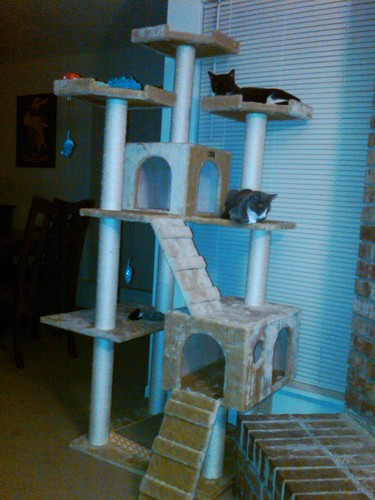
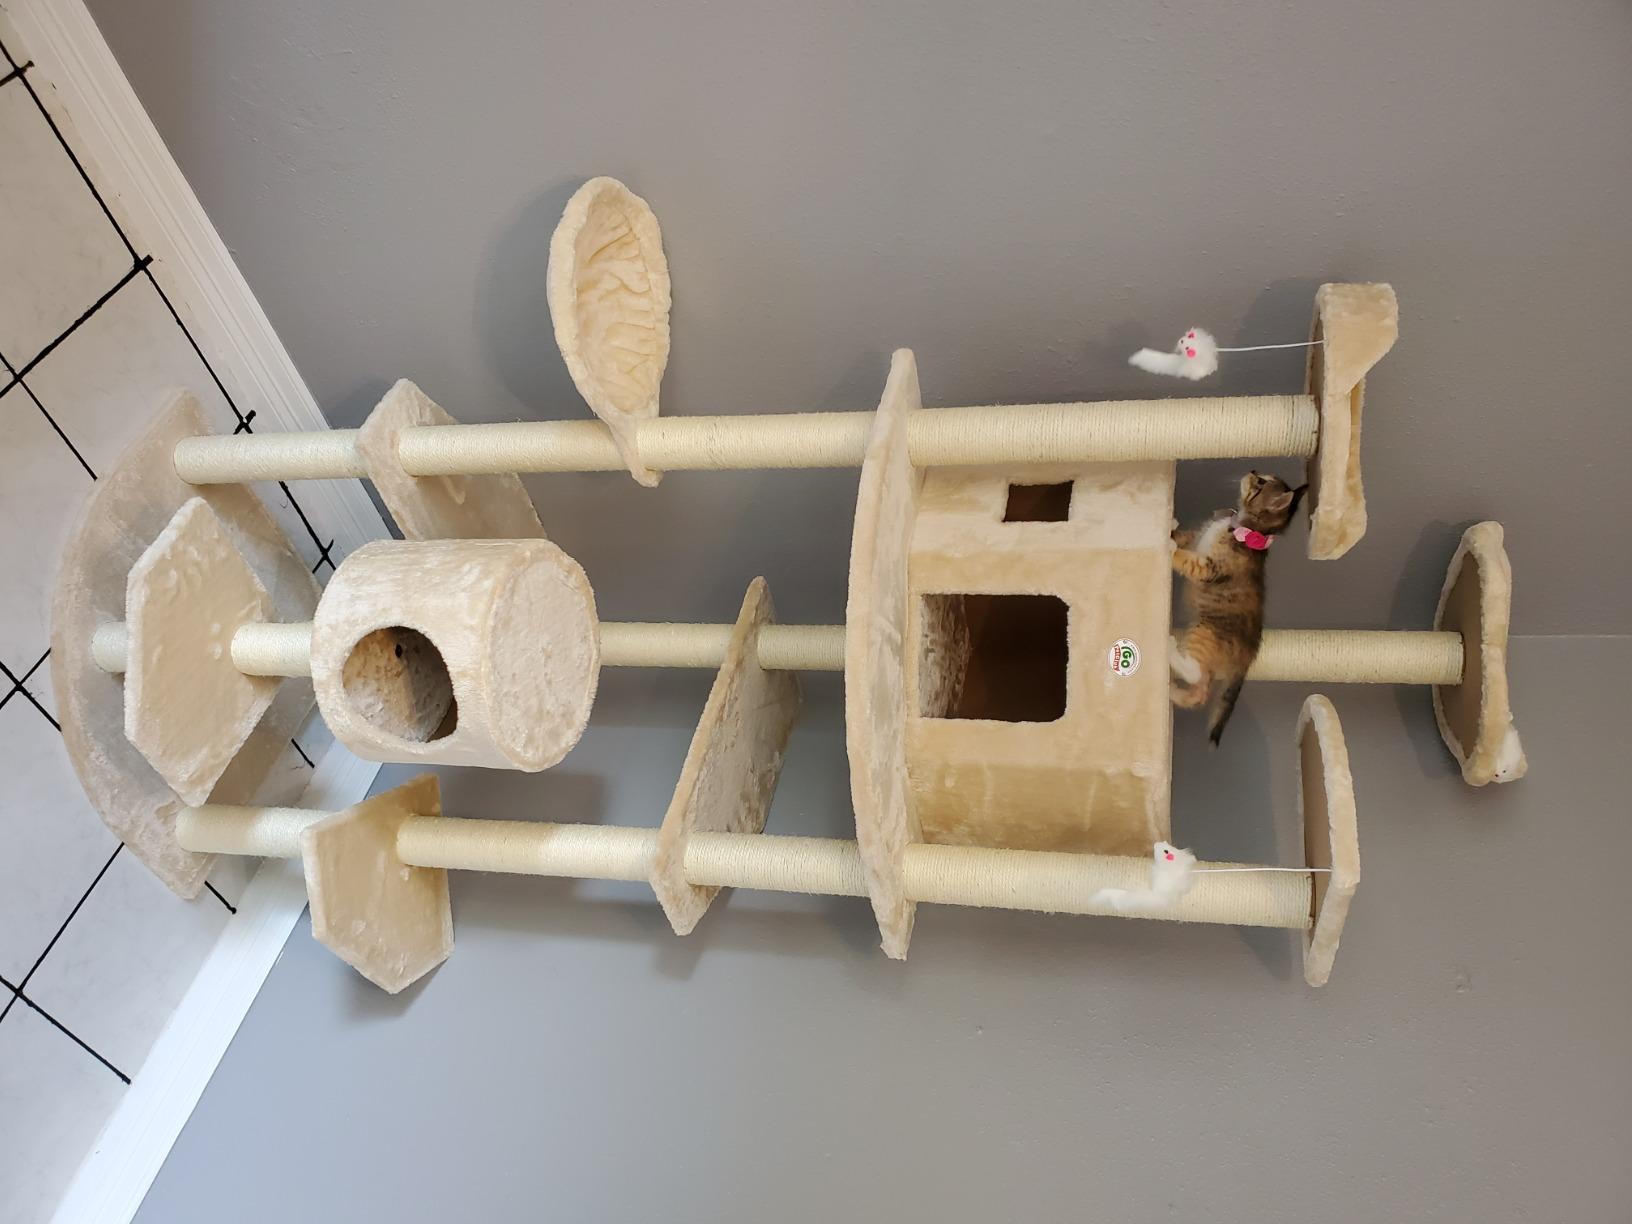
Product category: items_cat tree
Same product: no